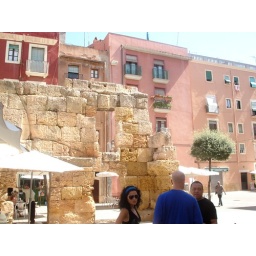
Awesome in the middle of the street wall